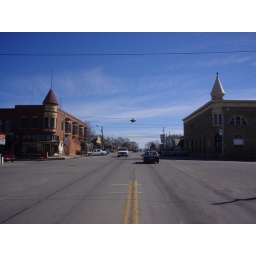
Main Street in Apache, Oklahoma. Notice that I'm standing in the dead center of the road to take this.